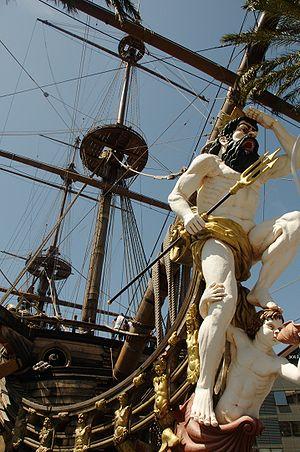
Bateau utilisé pour le film Pirates de Roman Polanski à Gênes, Italie
Le Neptune est une réplique de 63 m, d'un galion du XVIIᵉ siècle, construit en 1986 pour le film Pirates de Roman Polanski. Il est amarré à Gênes, son port d'attache actuel.